Mark Zuckerberg

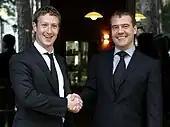
Zuckerberg and Russian Prime Minister Dmitry Medvedev during their meeting at the Russian leader's residence outside Moscow, October 1, 2012

On October 1, 2012, Zuckerberg met with then Russian Prime Minister Dmitry Medvedev in Moscow to stimulate social media innovation in Russia and to boost Facebook's position in the Russian market. Russia's communications minister tweeted that Medvedev persuaded Zuckerberg to open a research center in Moscow instead of trying to lure away Russian programmers. In 2012, Facebook had roughly 9 million users in Russia, while domestic clone VK had around 34 million. Rebecca Van Dyck, Facebook's head of consumer marketing, said that 85 million American Facebook users were exposed to the first day of the Home promotional campaign on April 6, 2013.